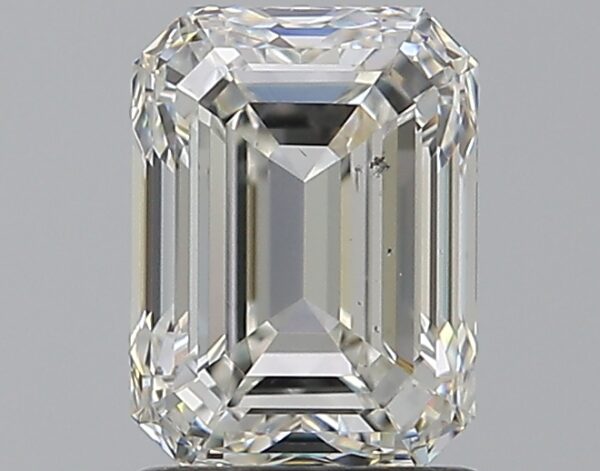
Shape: emerald
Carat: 1.5
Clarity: SI1
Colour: H
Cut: EX
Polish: EX
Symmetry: EX
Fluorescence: F
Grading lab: GIA
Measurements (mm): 7.29 x 5.4 x 3.7